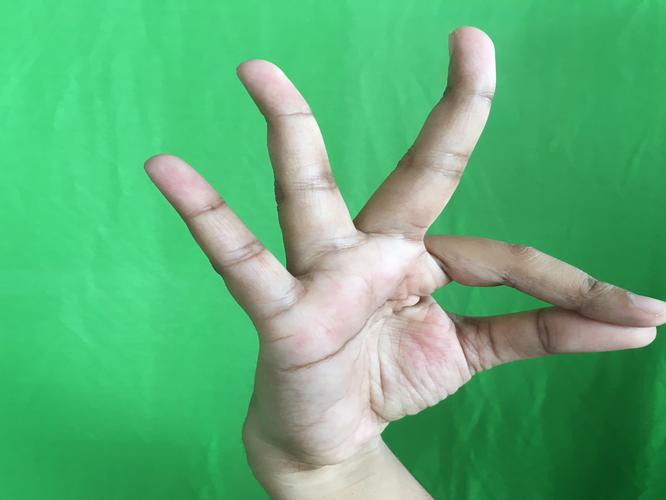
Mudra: Hamsasyam
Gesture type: single_hand